United Nations Security Council Resolution 1786

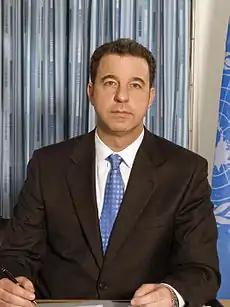
Serge Brammertz

United Nations Security Council Resolution 1786 was unanimously adopted on 28 November 2007.